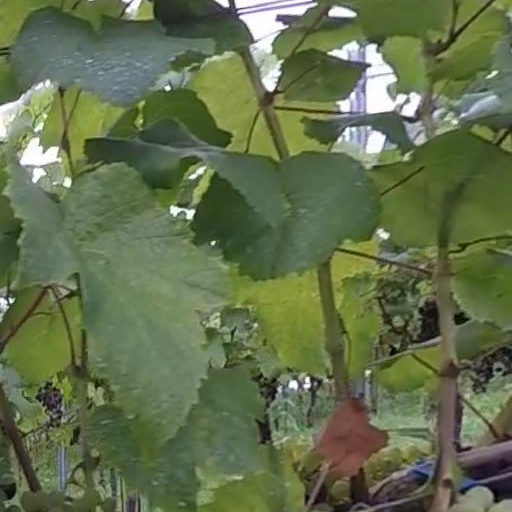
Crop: grape